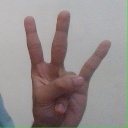
अक्षर: क्ष